Buick

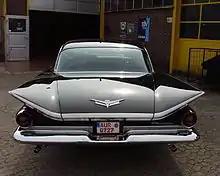
Delta Fins on a 1959 Buick Electra 225 Riviera

The 1958 Buick was marketed beginning in September 1957, just as the space age began with the launching of Sputnik I on October 4 of that year. The "Sweepspear" evolved into the "Delta Fin" reminiscent of a rocket ship, which appeared on the all-new appearance for 1959, and was trimmed down in 1960 and removed for 1961.